Wild (2014 film)

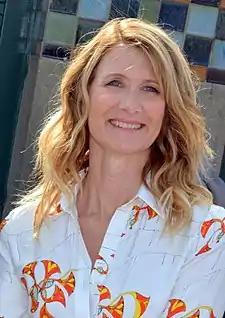
Dern received a nomination for the Academy Award for Best Supporting Actress for her performance.

A.O. Scott of "The New York Times" wrote that Witherspoon, who appears in nearly every frame of the film, portrayed Strayed "with grit, wit and unblinking honesty." He added that the "most audacious" element of the film was its respect for the "free-associative, memory-driven narrative" in Strayed's written memoir, asserting that the film exhibits a "thrilling disregard" for conventions of commercial cinematic storytelling to demonstrate that images and emotions can carry meaning more effectively than "neatly packaged scenes or carefully scripted character arcs." Stephen Farber of "The Hollywood Reporter" praised Witherspoon and Dern's performances, as well as Vallée, who he said "has crafted a vivid wilderness adventure film that is also a powerful story of family anguish and survival", and Hornby, for adapting "the book with finesse." Justin Chang of "Variety" said: "It's no surprise that the versatile Vallée, who recently directed two Oscar-winning performances in "Dallas Buyers Club", has elicited from Witherspoon an intensely committed turn that, in its blend of grit, vulnerability, physical bravery, and emotional immediacy, represents easily her most affecting and substantial work in the nine years since "Walk the Line" [...] Nor is it a surprise that Vallée, whose bracingly sharp editing on "Dallas Buyers Club" was one of that film's more unsung virtues, has applied similarly bold cutting-room strategies here." Pete Hammond of "Deadline Hollywood" echoed these statements, feeling Witherspoon "nails it" and that she "delivers her best screen work since her Oscar-winning turn in "Walk the Line", and this three-dimensional portrayal of a woman searching for herself [...] is certain to put her back in the thick of the Best Actress race". "My Film Habit" critic Allison M. Lyzenga said: "It was trying to be a lot of things, and don't think it really accomplished all of them, but it was still interesting enough. So, it's worth a rental."